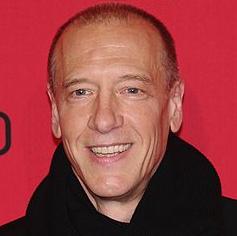
Age: 56